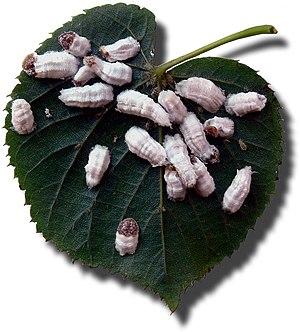
Coccidae est une famille d'insectes hémiptères de la super-famille des cochenilles.
L'excrétion est l'action par laquelle des substances sécrétées d'un organisme vivant sont rejetés au-dehors sous forme de solides, liquides, gaz ou mucus. Chez l'Humain et les animaux ce sont principalement les excréments et l'urine.
Le genre Tilia regroupe les tilleuls, des arbres sauvages et ornementaux dont les fleurs odorantes et les bractées sont utilisées en infusions apaisantes et calmantes. Ils sont plantés surtout dans les parcs, le long des avenues et sur les places publiques pour leur port et l'ombrage qu'ils fournissent, mais peuvent également se rencontrer en forêt, particulièrement dans les régions calcaires. Les tilleuls appartiennent à la famille des Tiliaceae selon la classification classique, ou à celle des Malvaceae selon la classification phylogénétique.
Les cochenilles forment une super-famille d'insectes hémiptères du sous-ordre des Sternorrhyncha.